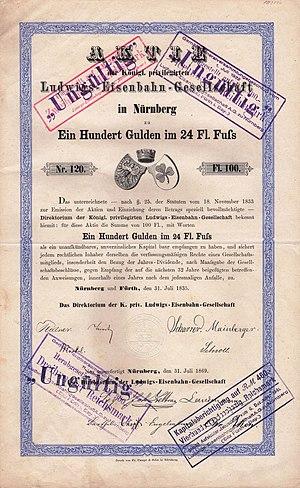
Le Chemin de fer bavarois Ludwig a été la première ligne ferroviaire en Allemagne. La compagnie Königlich privilegirte Ludwigs-Eisenbahn-Gesellschaft a reçu une concession royale pour l'édification d'une ligne entre Nuremberg et Fürth dans le Royaume de Bavière de la Confédération germanique le 19 février 1834.